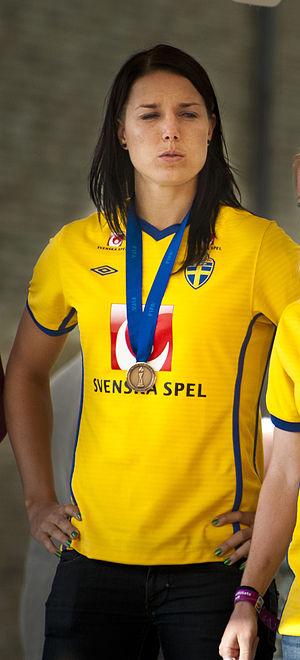
Jessica Elin Maria Landström, née le 12 décembre 1984 à Nacka, est une joueuse suédoise de football évoluant au poste d'attaquant. Internationale suédoise, elle évolue au club allemand du 1. FFC Francfort.